The Elevation of the Cross (Rubens)

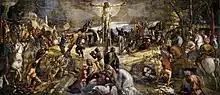
Crucifixion, by Jacopo Tintoretto

"The Elevation of the Cross" is an accurate biblical representation of the crucifixion of Christ, in keeping with the specific guidelines for art produced following the Council of Trent. Rubens reflects the spirit of the Counter-Reformation by representing the victorious nature of Christ's death while maintaining his divine nature. Rubens's visual argument on human sin, judgment, the elevation of the cross, the plea for forgiveness, and the acts of penitence, follows Johannes Herolt's collection of sermons from 1435, widely used in Rubens' time. Rubens contrasts the uniqueness of Christ's plea for forgiveness with quotations from ancient depictions of the vengeance of the gods (Laocoon, Niobids, Farnese Bull).